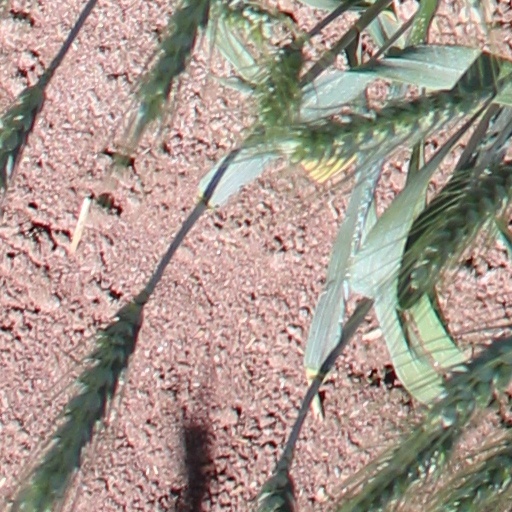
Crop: wheat